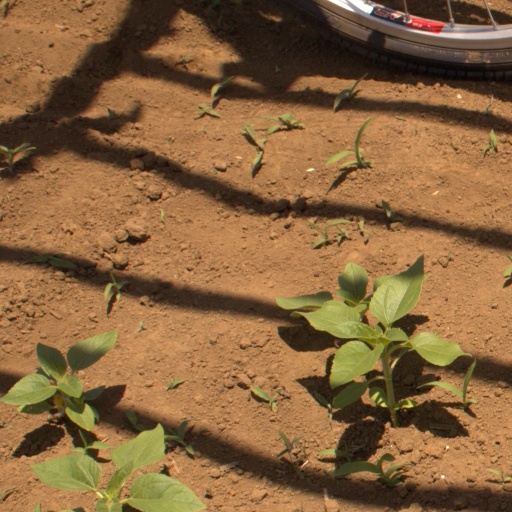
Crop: Jerusalem artichoke